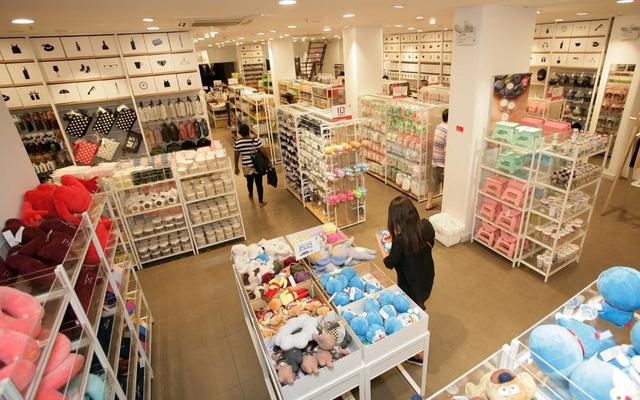
người phụ nữ mặc áo đen đang cầm một con thú nhồi bông trên tay